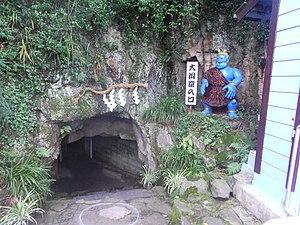
Entrée d'une grotte de Megi-jima avecla représentation de l'ogre.
Megi-jima est une île de la mer intérieure de Seto du Japon au nord de la ville de Takamatsu et rattachée à la préfecture de Kagawa.